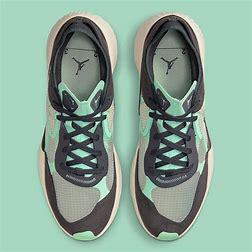
Brand: Jordan
Model: Delta 3